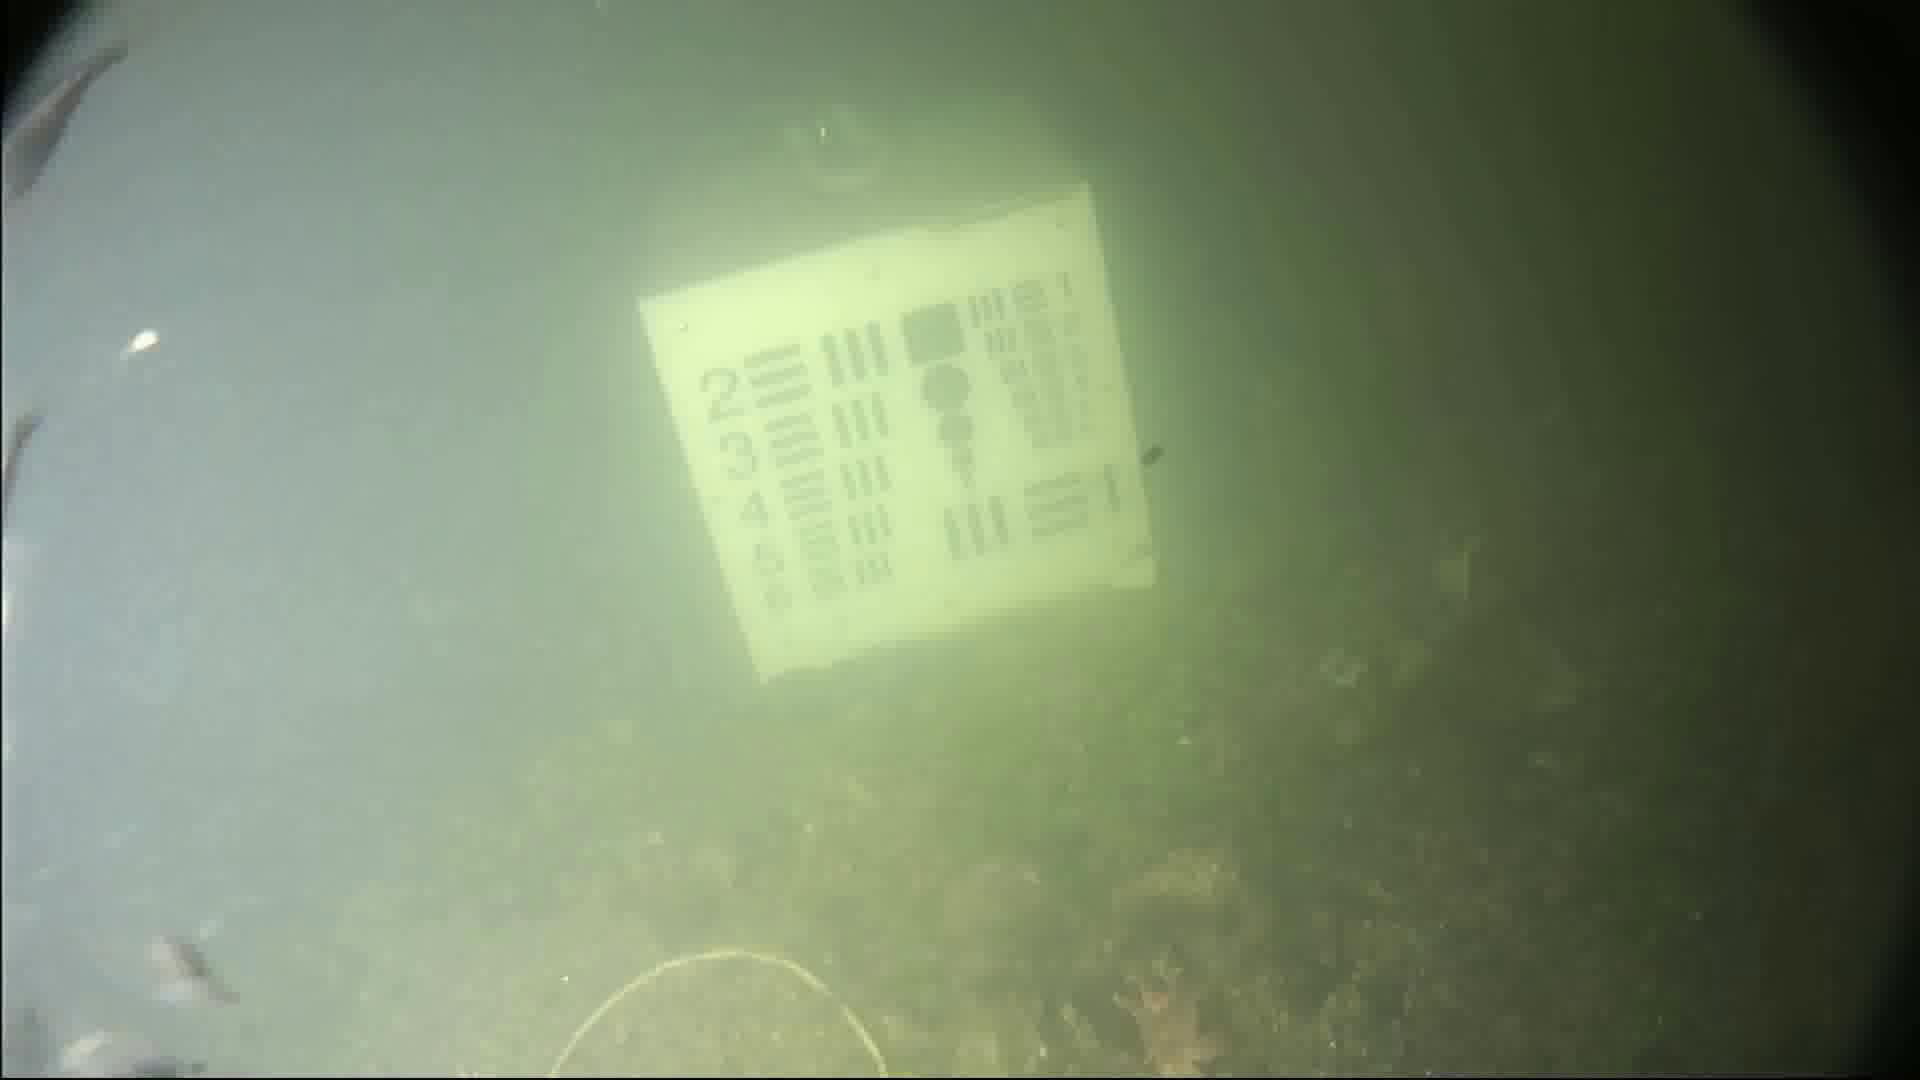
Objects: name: small_fish
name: starfish